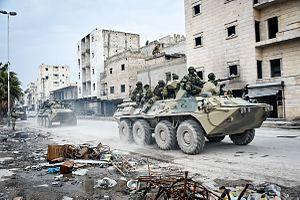
La bataille d'Alep a lieu de 2012 à 2016 lors de la guerre civile syrienne, dans l'ancienne capitale économique et deuxième ville de Syrie. La bataille débute le 19 juillet 2012 par une offensive des rebelles qui s'emparent rapidement des quartiers est, mais échouent à emporter toute la ville. Pendant quatre ans, Alep se retrouve divisée entre sa partie ouest, tenue par le régime, et sa partie est, contrôlée par l'opposition. Les combats se déplacent en périphérie, chaque camp cherchant à encercler l'autre, les rebelles y parvenant brièvement à l'automne 2013.